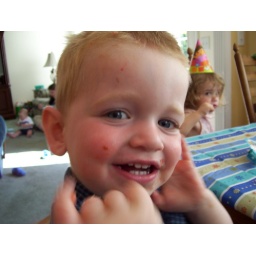
The birthday boy with cake in his hair